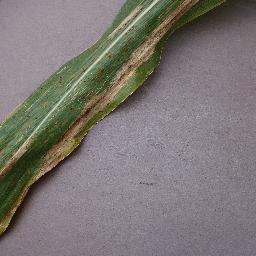
Label: Corn___Northern_Leaf_Blight